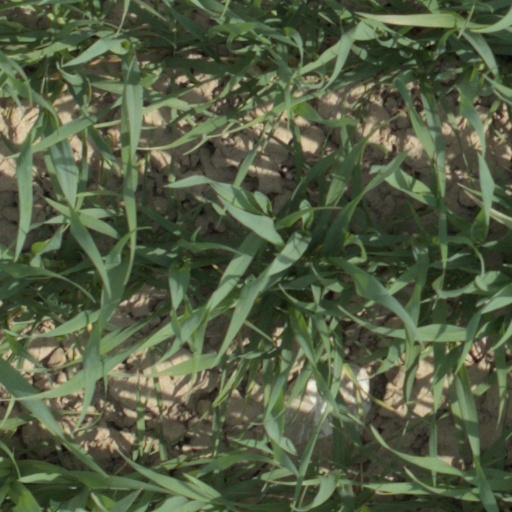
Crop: wheat